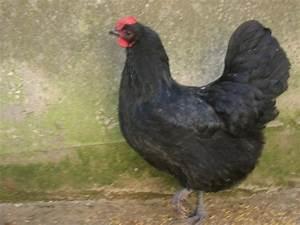
chicken